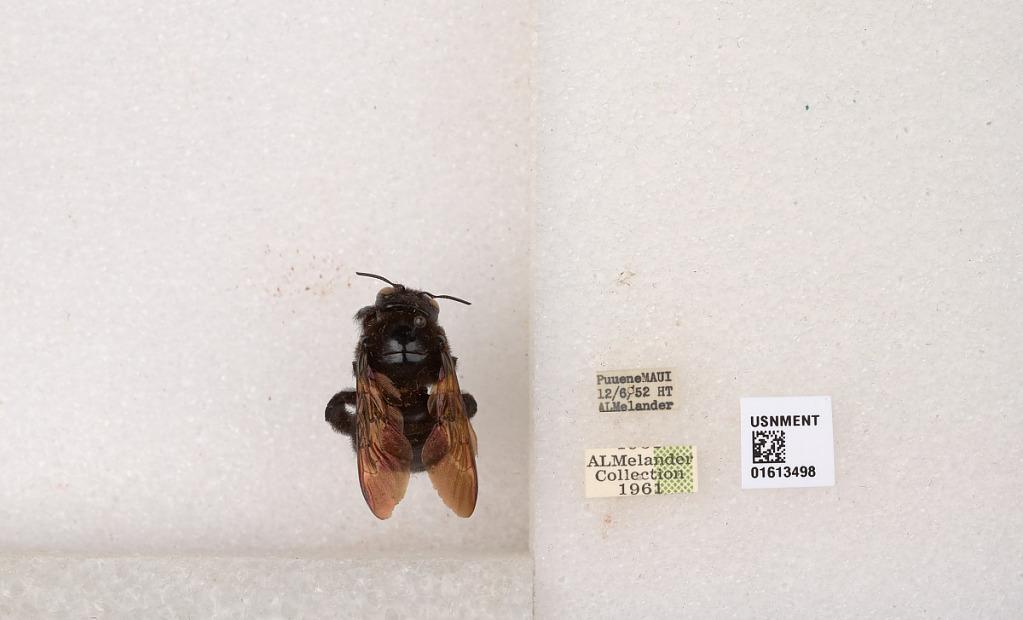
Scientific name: Xylocopa (Neoxylocopa) varipuncta Patton
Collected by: A. Melander
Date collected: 1952-12-6
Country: United States
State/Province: Hawaii
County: Maui
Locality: Puuene, Maui
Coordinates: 20.8651, -156.45